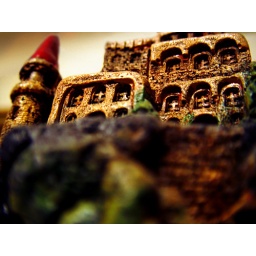
[+] a castle in the sky